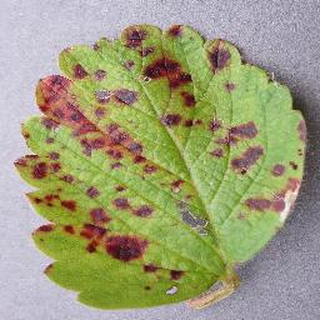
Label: strawberry_leaf_scorch